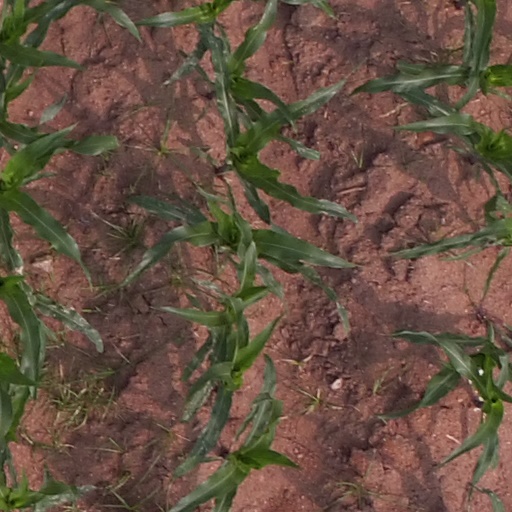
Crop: maize; corn